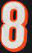
Number: 8